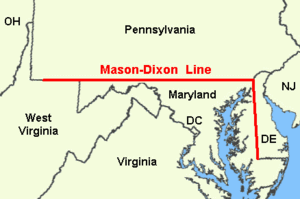
Depuis la fin de la guerre d'indépendance des États-Unis, la ligne Mason-Dixon était la ligne de démarcation entre les États abolitionnistes du Nord et les États esclavagistes du Sud, jusqu'au Compromis du Missouri voté en 1820 qui déplace la limite à la latitude 36°30' Nord pour les territoires de l'ancienne Louisiane française, achetée en 1803.
Notes américaines, en anglais American Notes for General Circulation, est le récit par Charles Dickens de son voyage en Amérique du Nord, avec son épouse, au cours de l'année 1842. Publié par Chapman & Hall dès octobre, avec des illustrations de Marcus Stone, ce petit ouvrage est en majeure partie fondé sur les lettres envoyées à John Forster tout au long du séjour. Les Dickens avaient quitté Liverpool le 3 janvier et étaient revenus le 7 juin, les cinq mois s'étant passés à visiter les grandes villes des États-Unis et, pendant un mois, celles du Canada, où ils avaient partout reçu un accueil triomphal de la part des autorités, des sommités littéraires et du public.